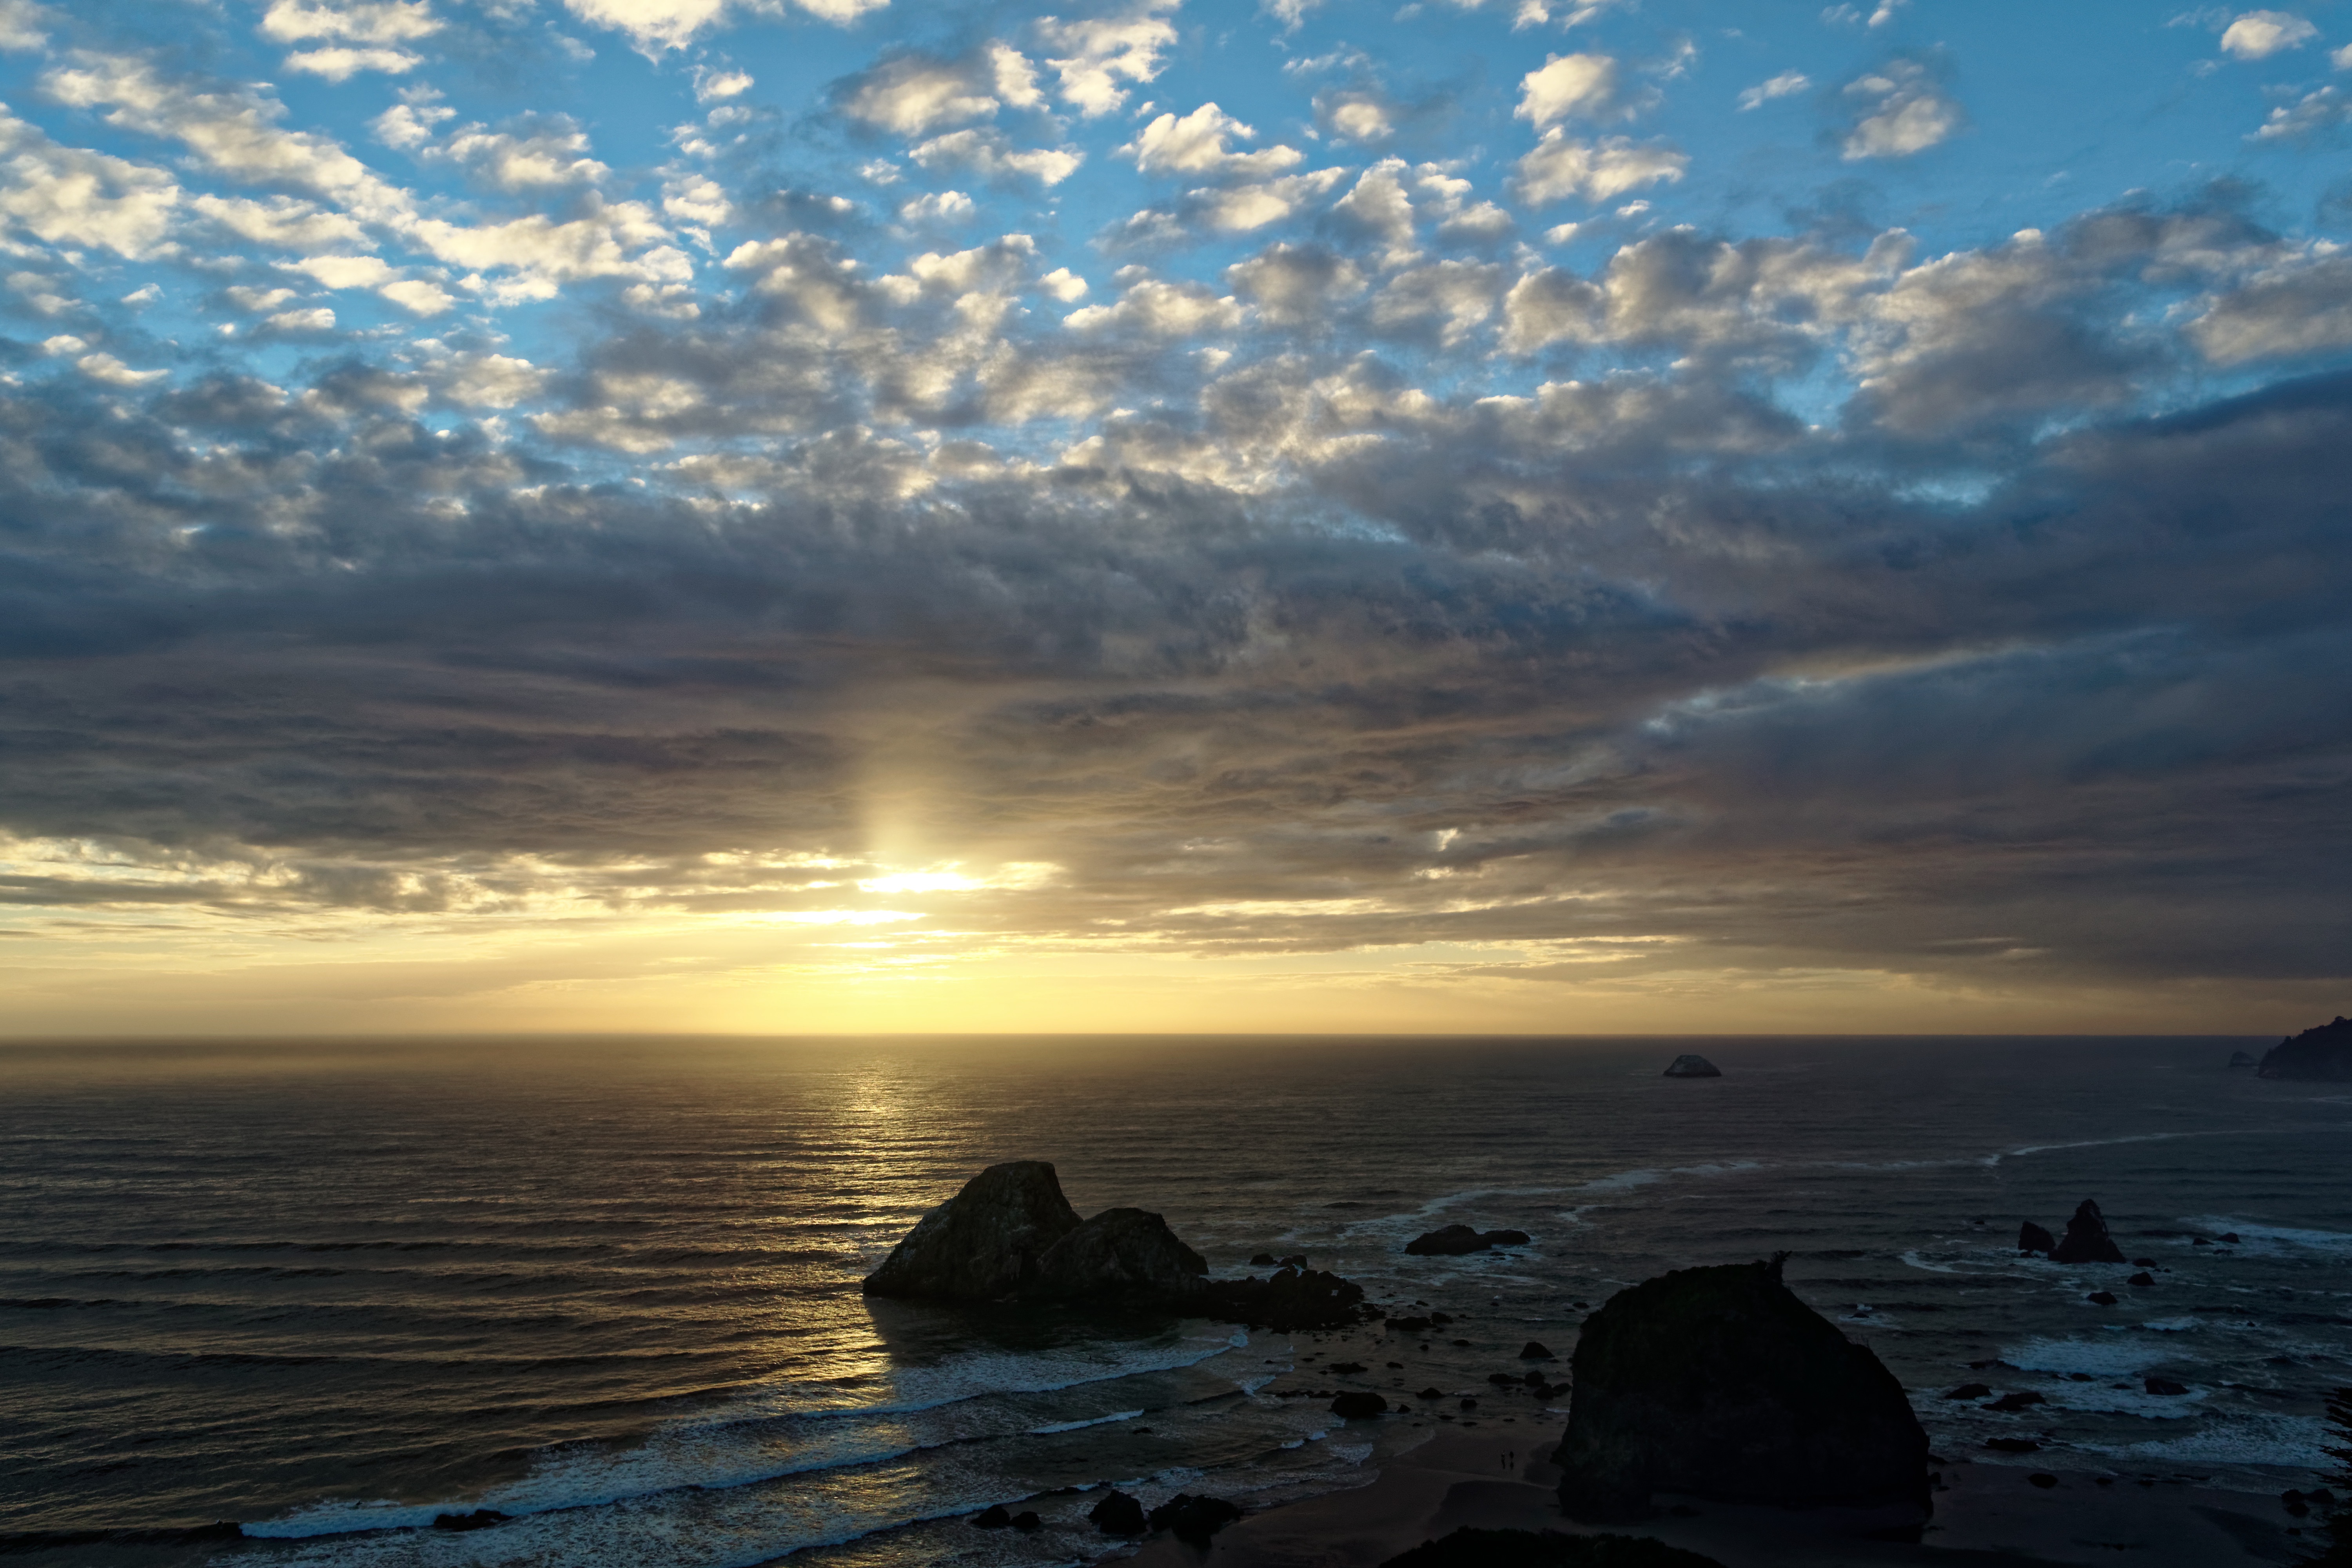
beach, sea, coast, ocean, horizon, cloud, sky, sunrise, sunset, sunlight, morning, shore, wave, dawn, atmosphere, dusk, evening, reflection, afterglow, wind wave